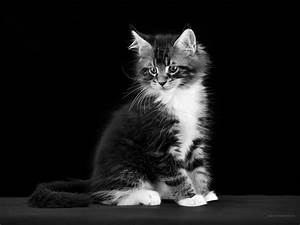
Label: cat